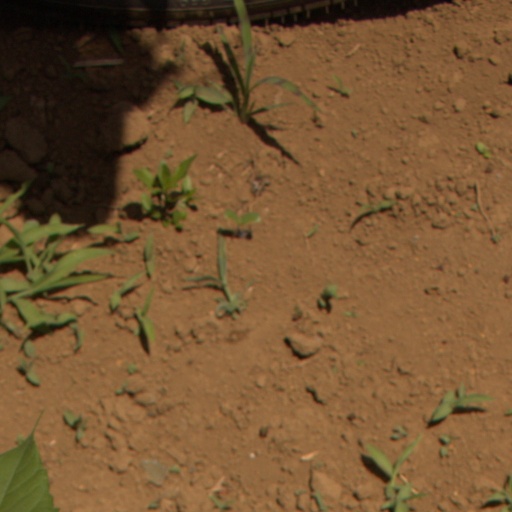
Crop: Jerusalem artichoke